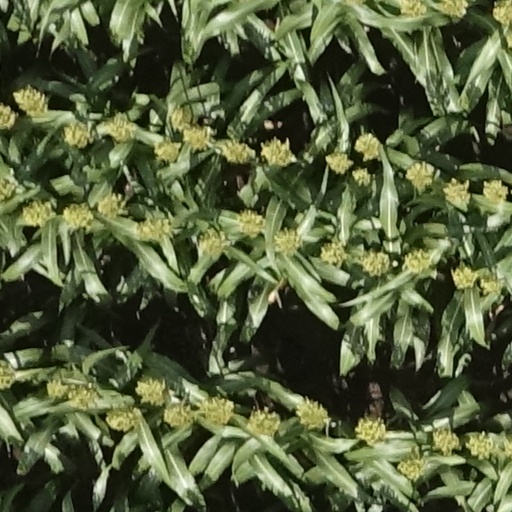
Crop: sorghum